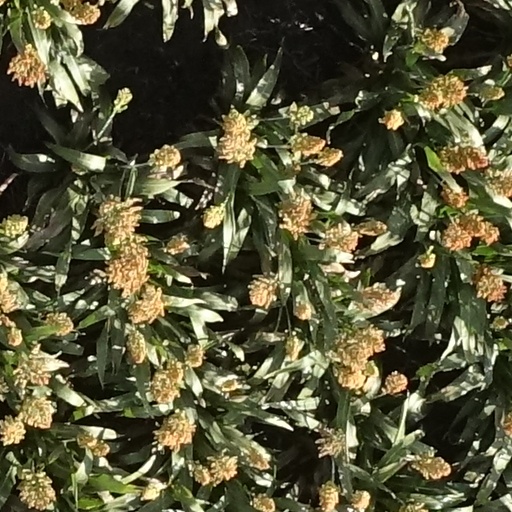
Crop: sorghum